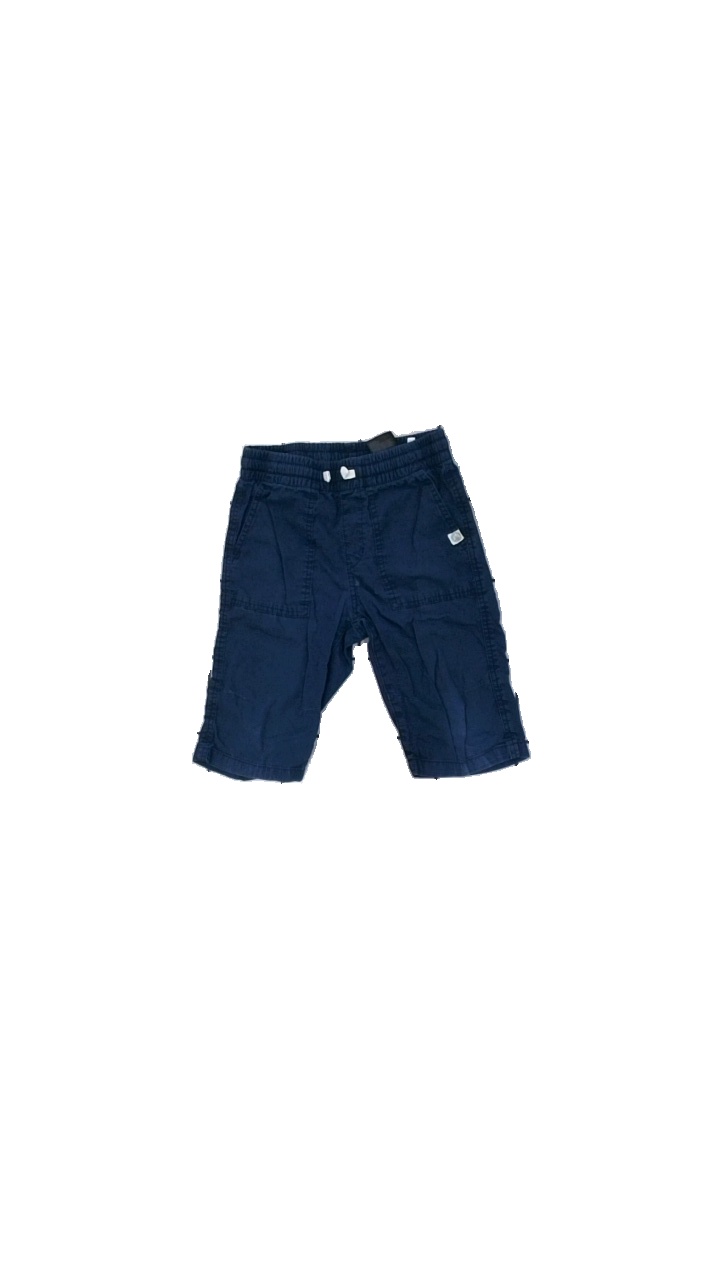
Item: Shorts (Children)
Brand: H&m
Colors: Blue
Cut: Regular
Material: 100% cotton
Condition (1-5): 3
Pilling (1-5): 3
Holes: Minor
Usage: Export
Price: <50